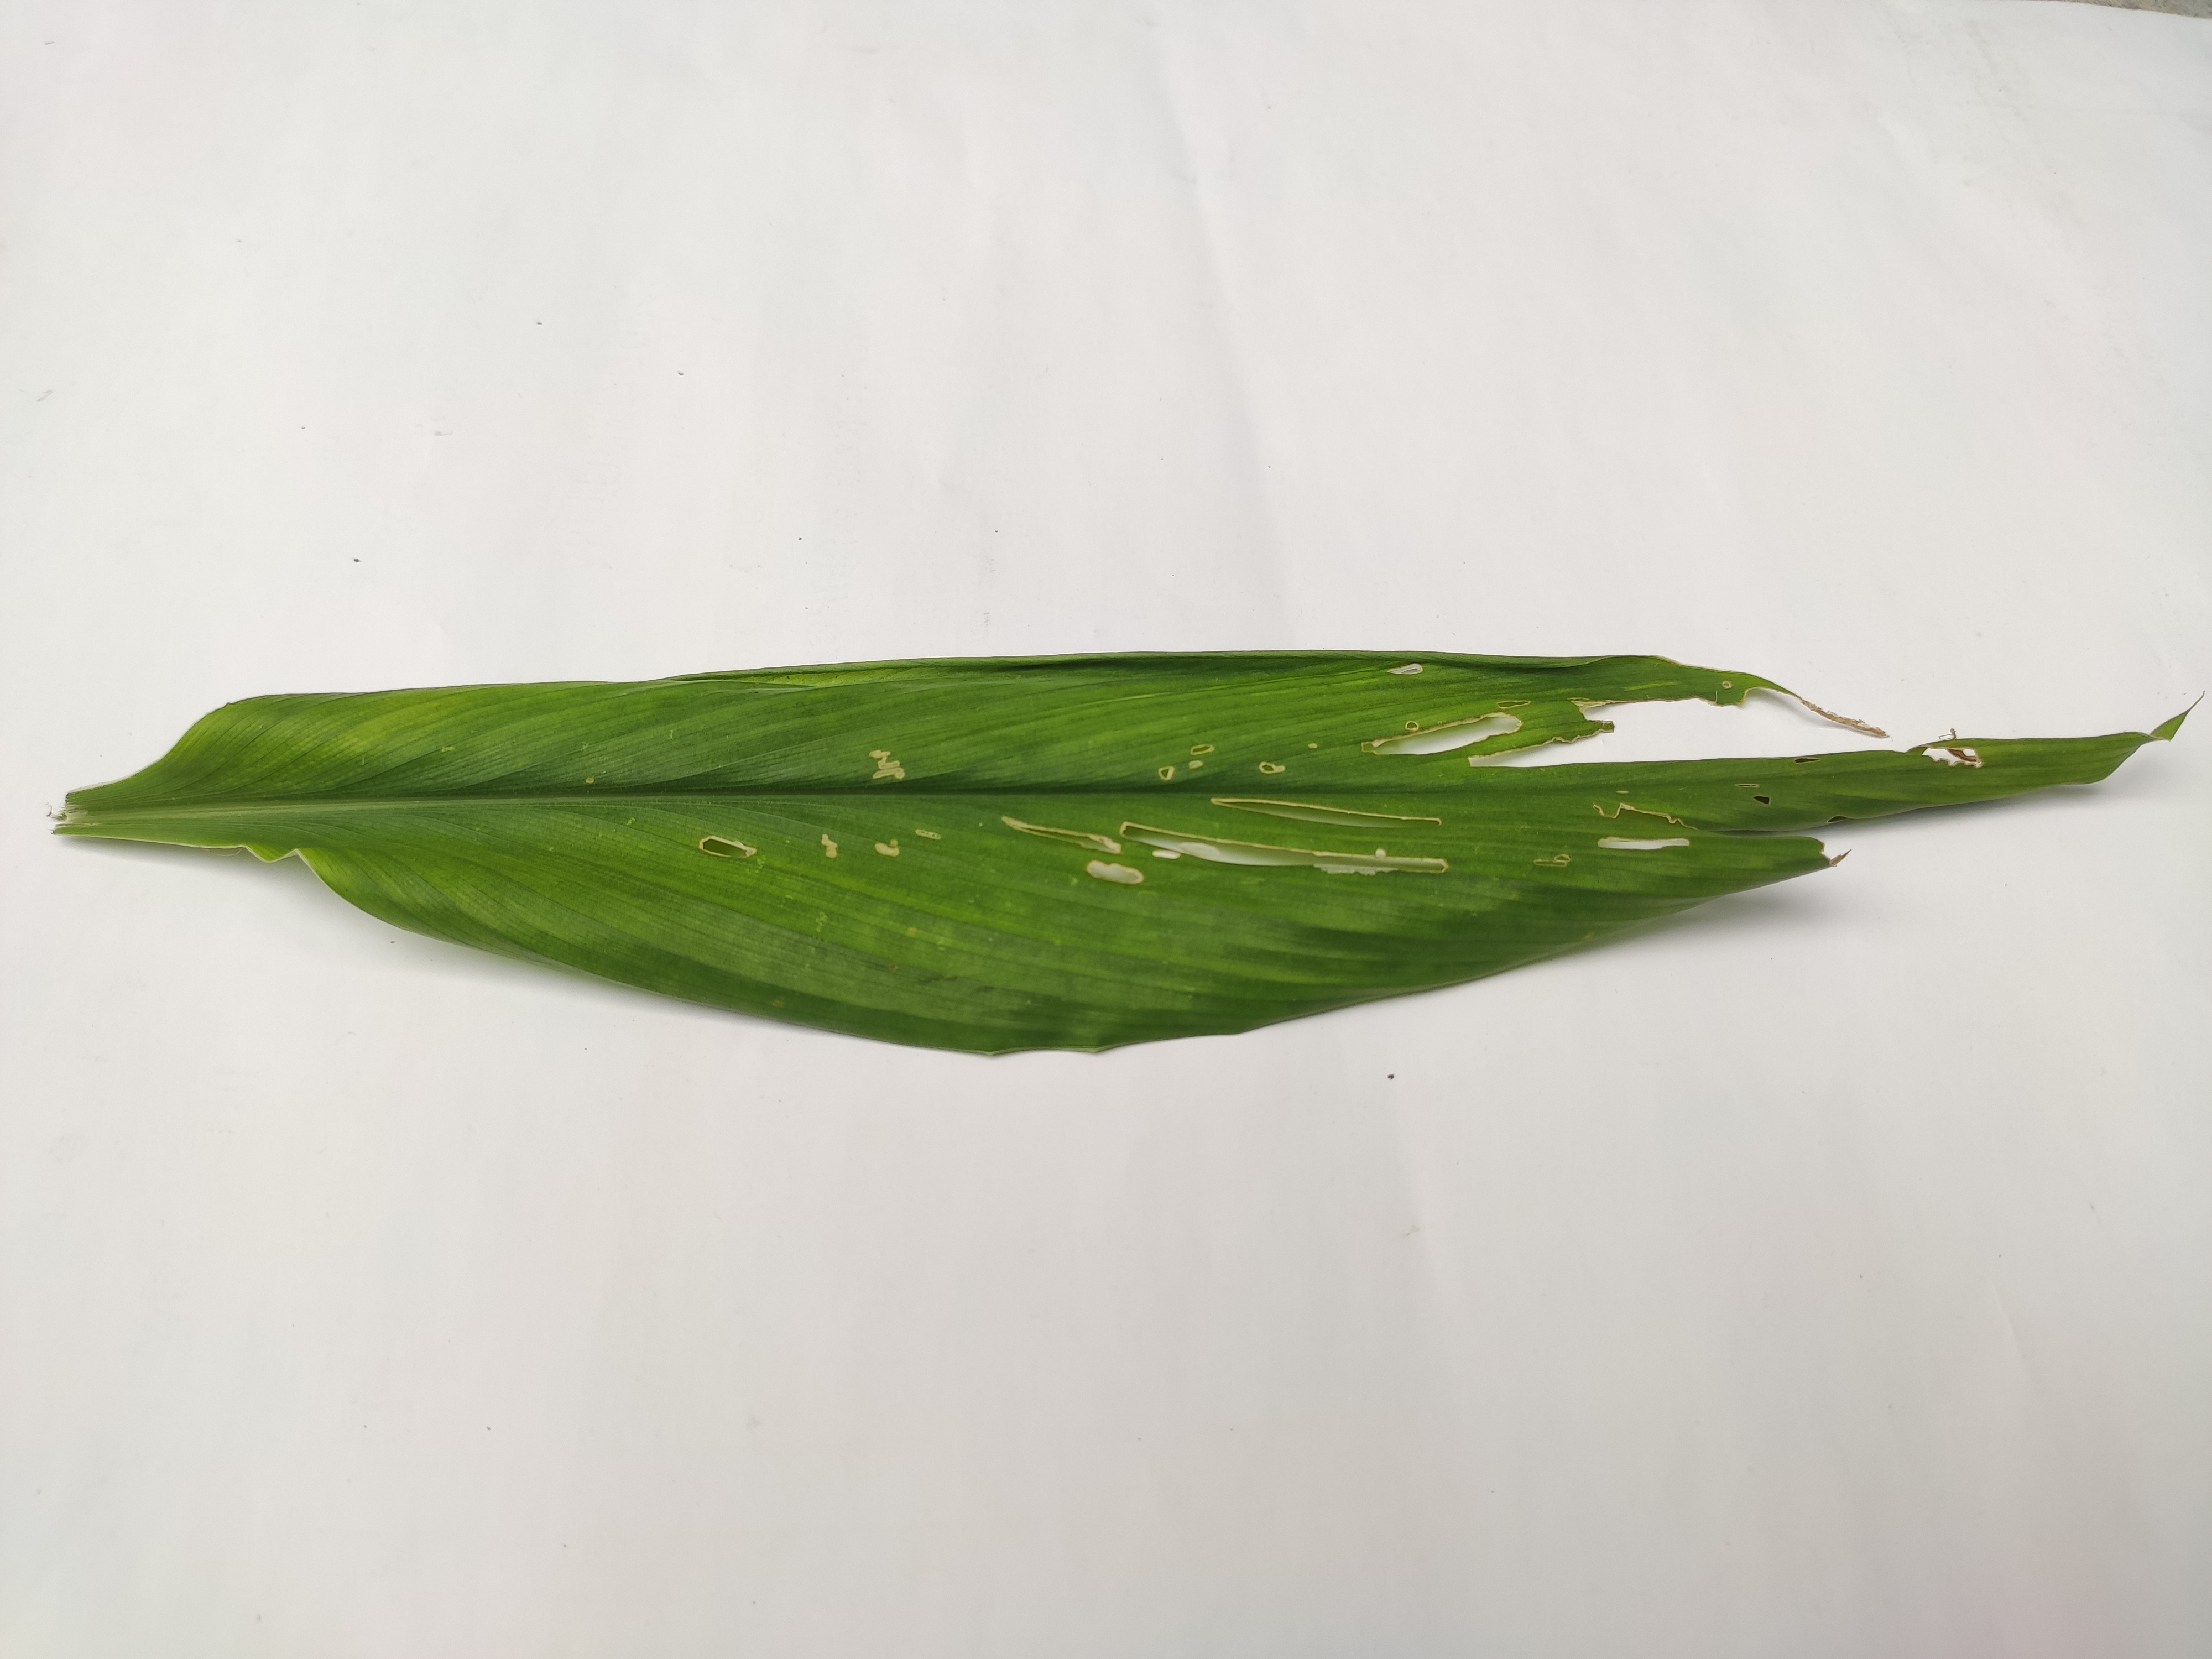
Label: Aphids_Disease